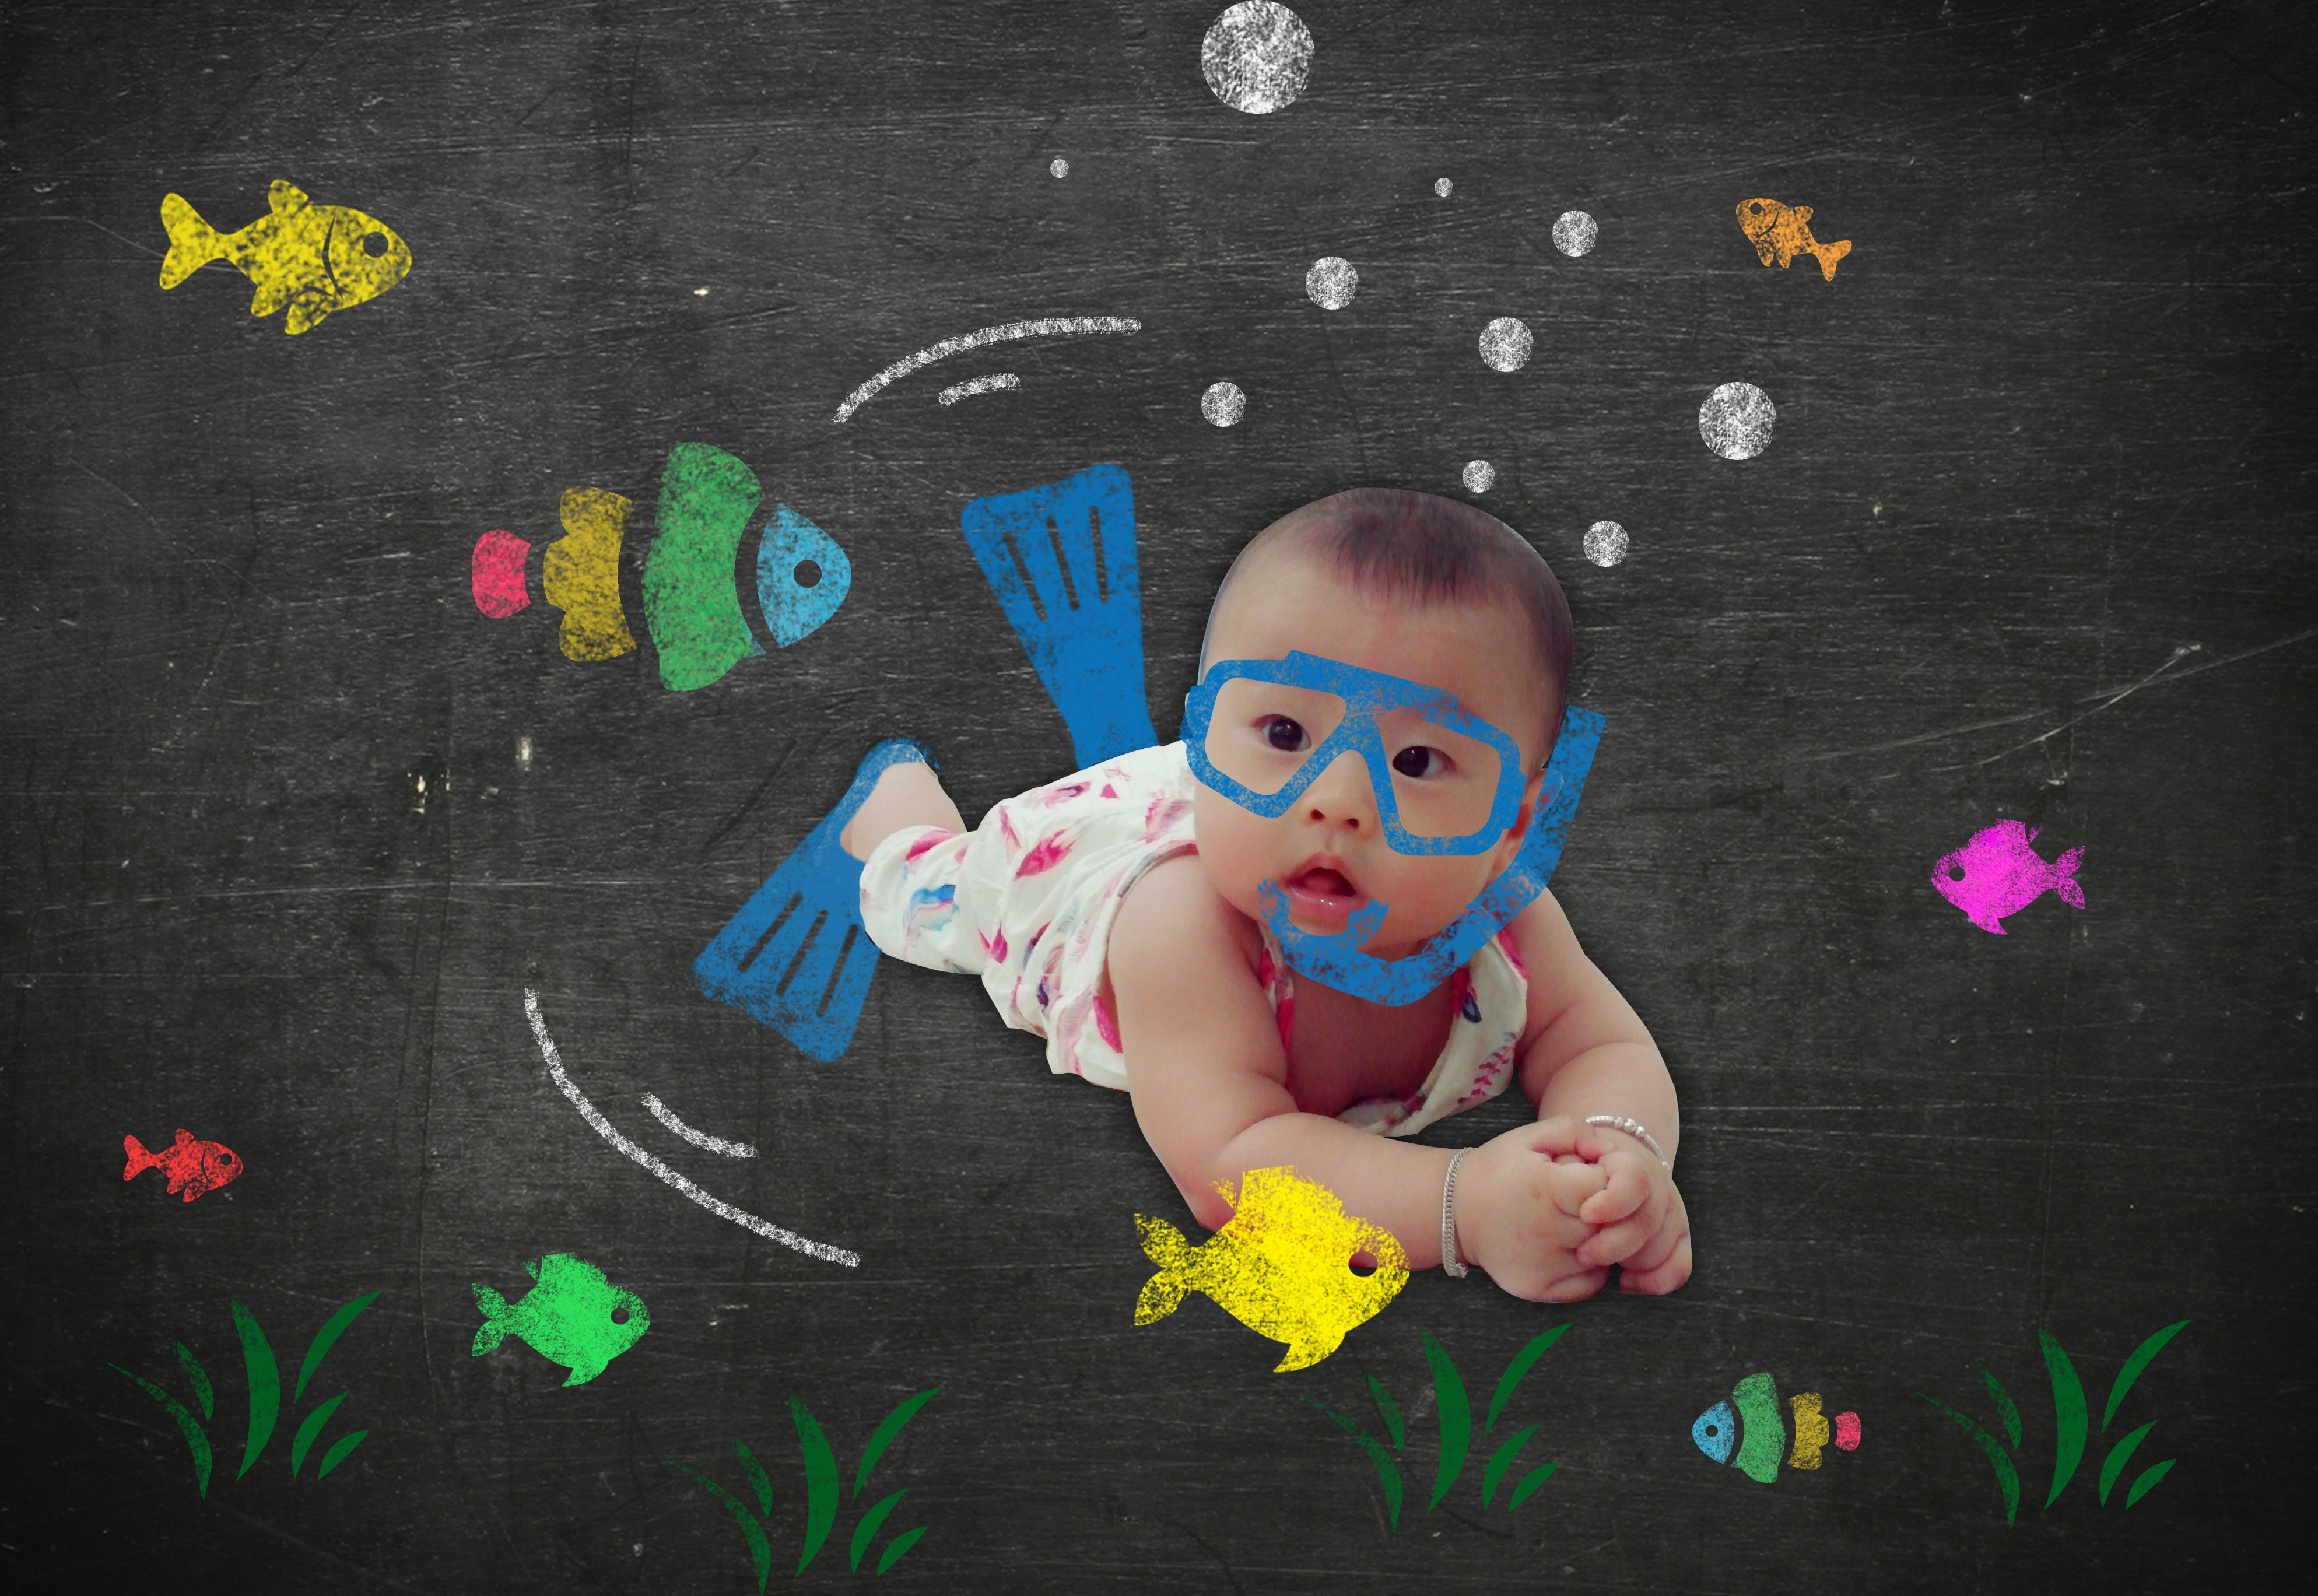
color, child, art, illustration, driver, divers, tho lan